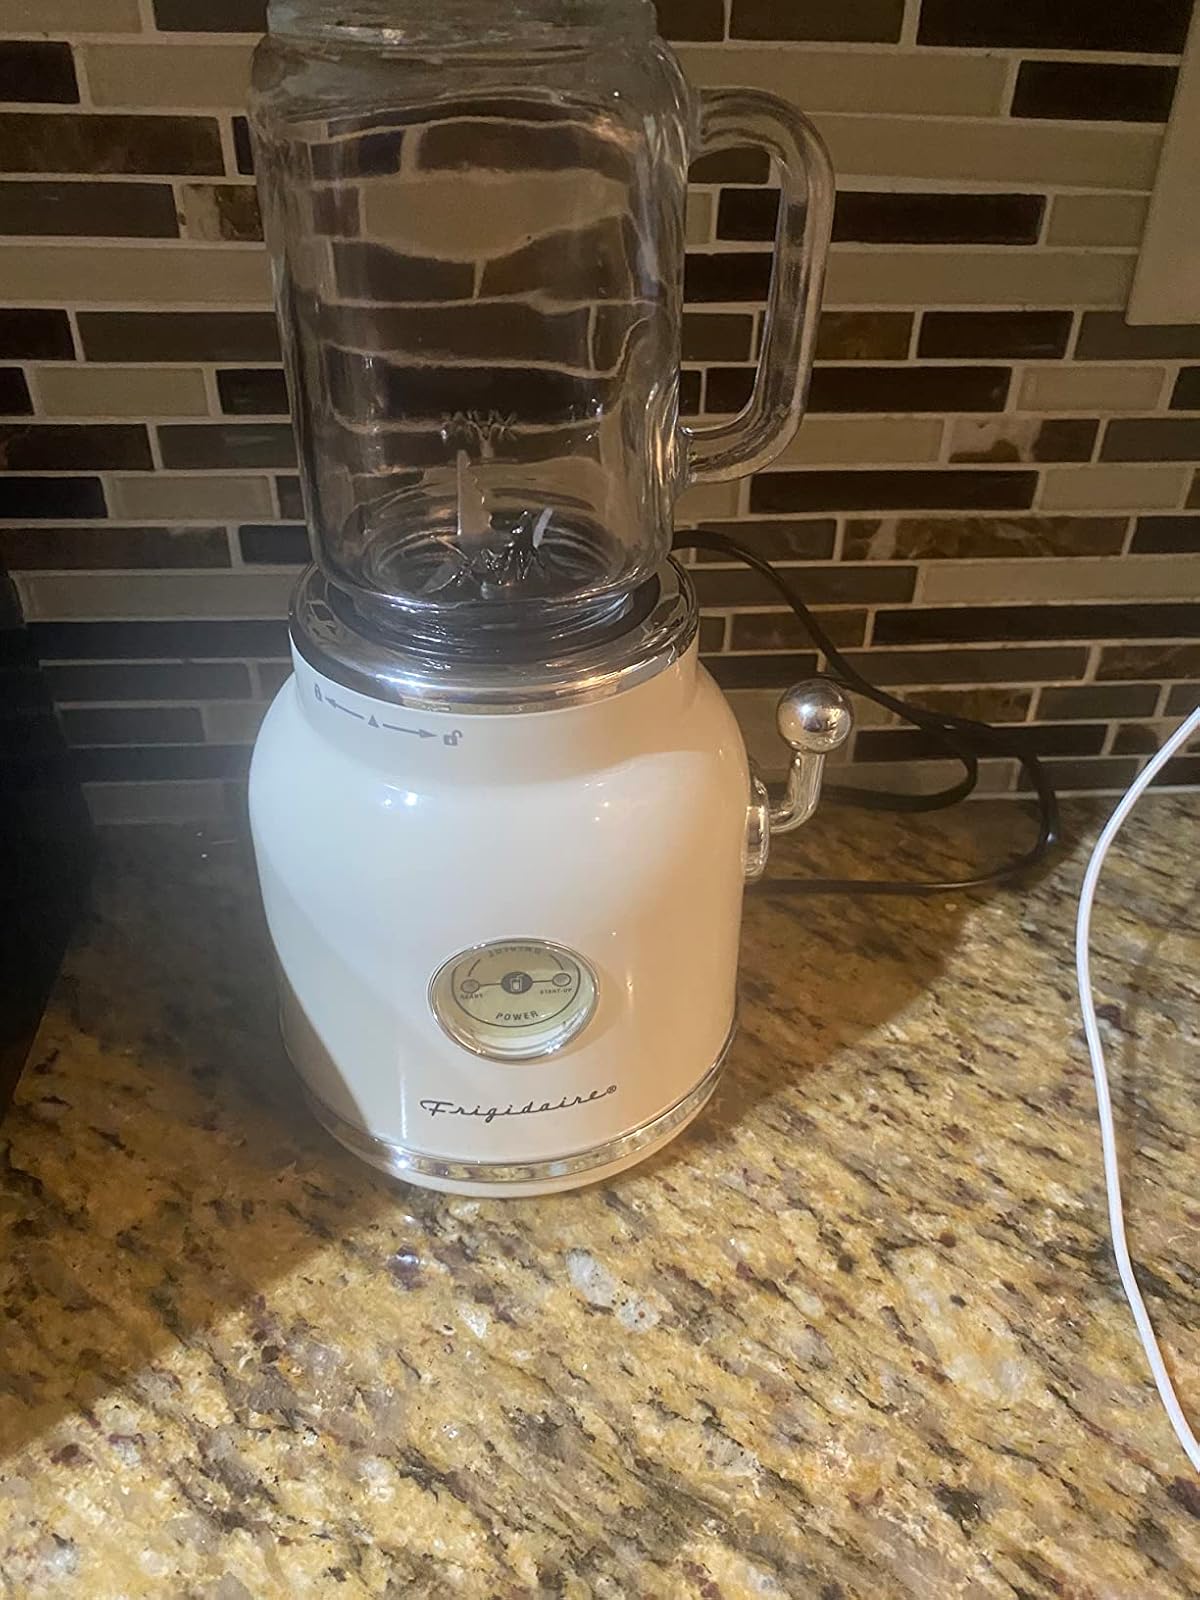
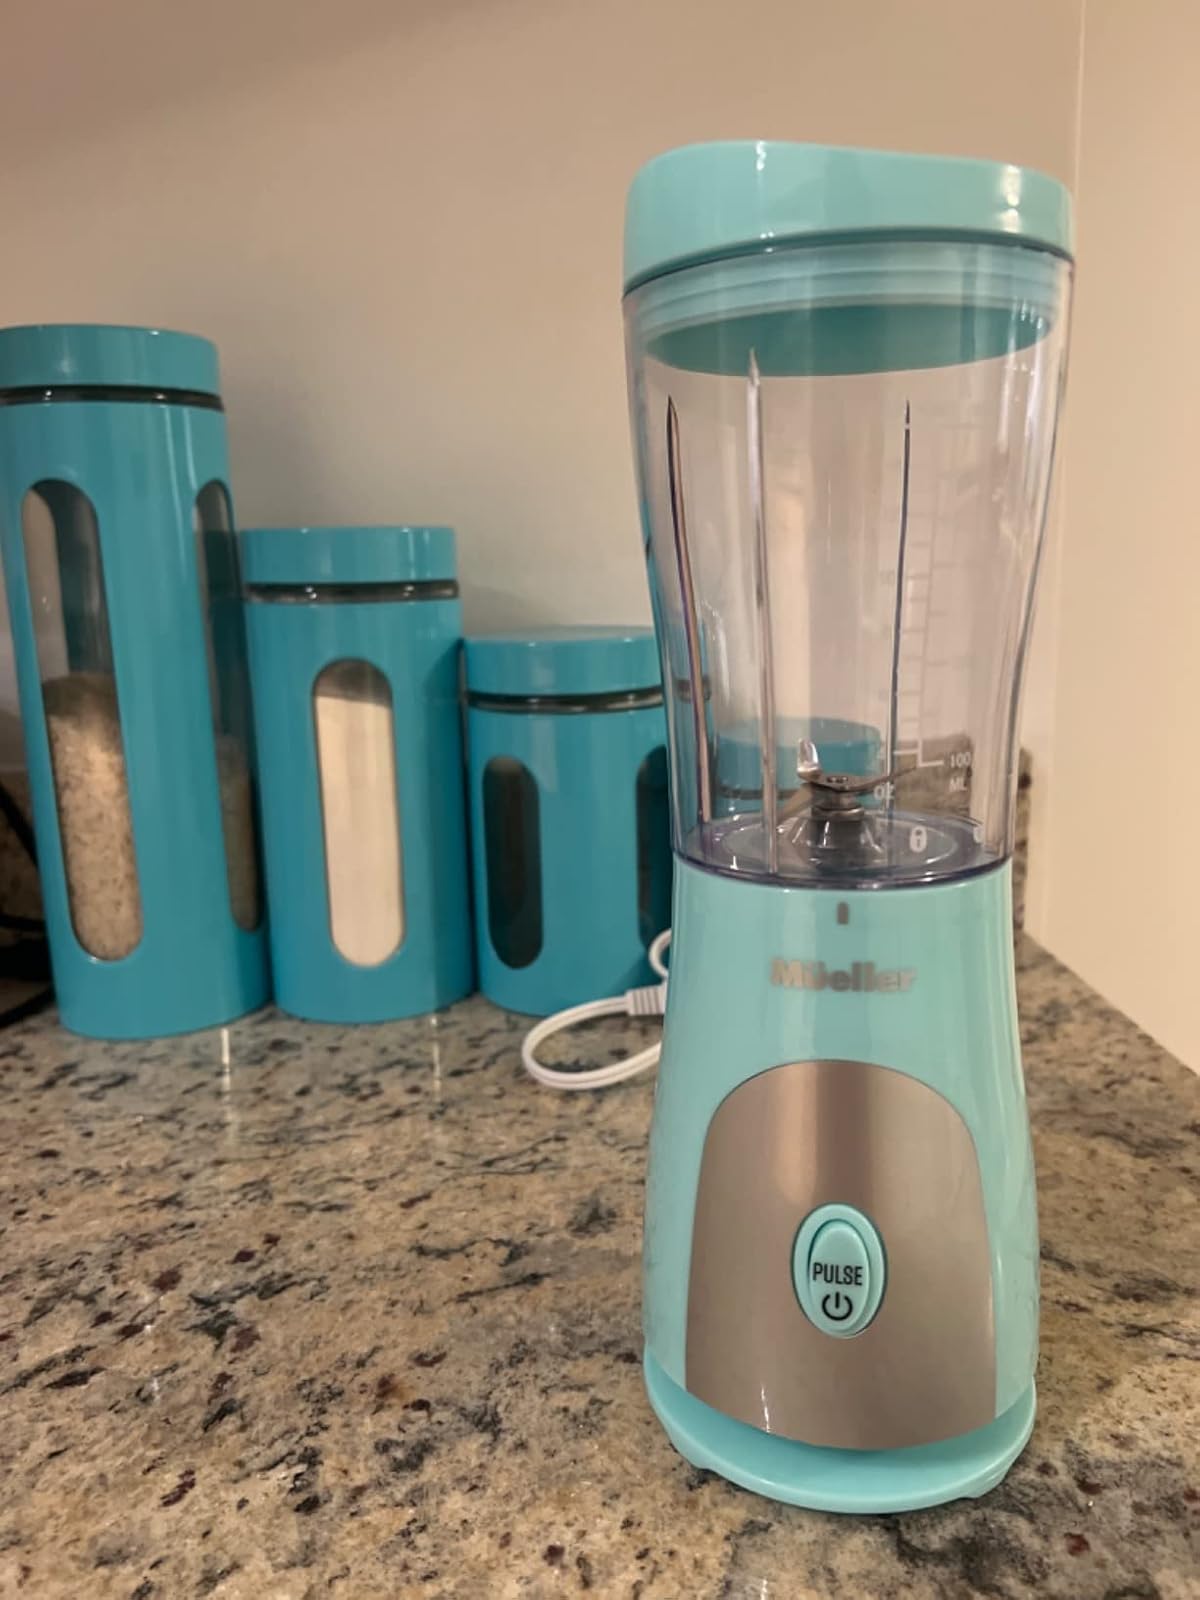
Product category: items_blender
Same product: no